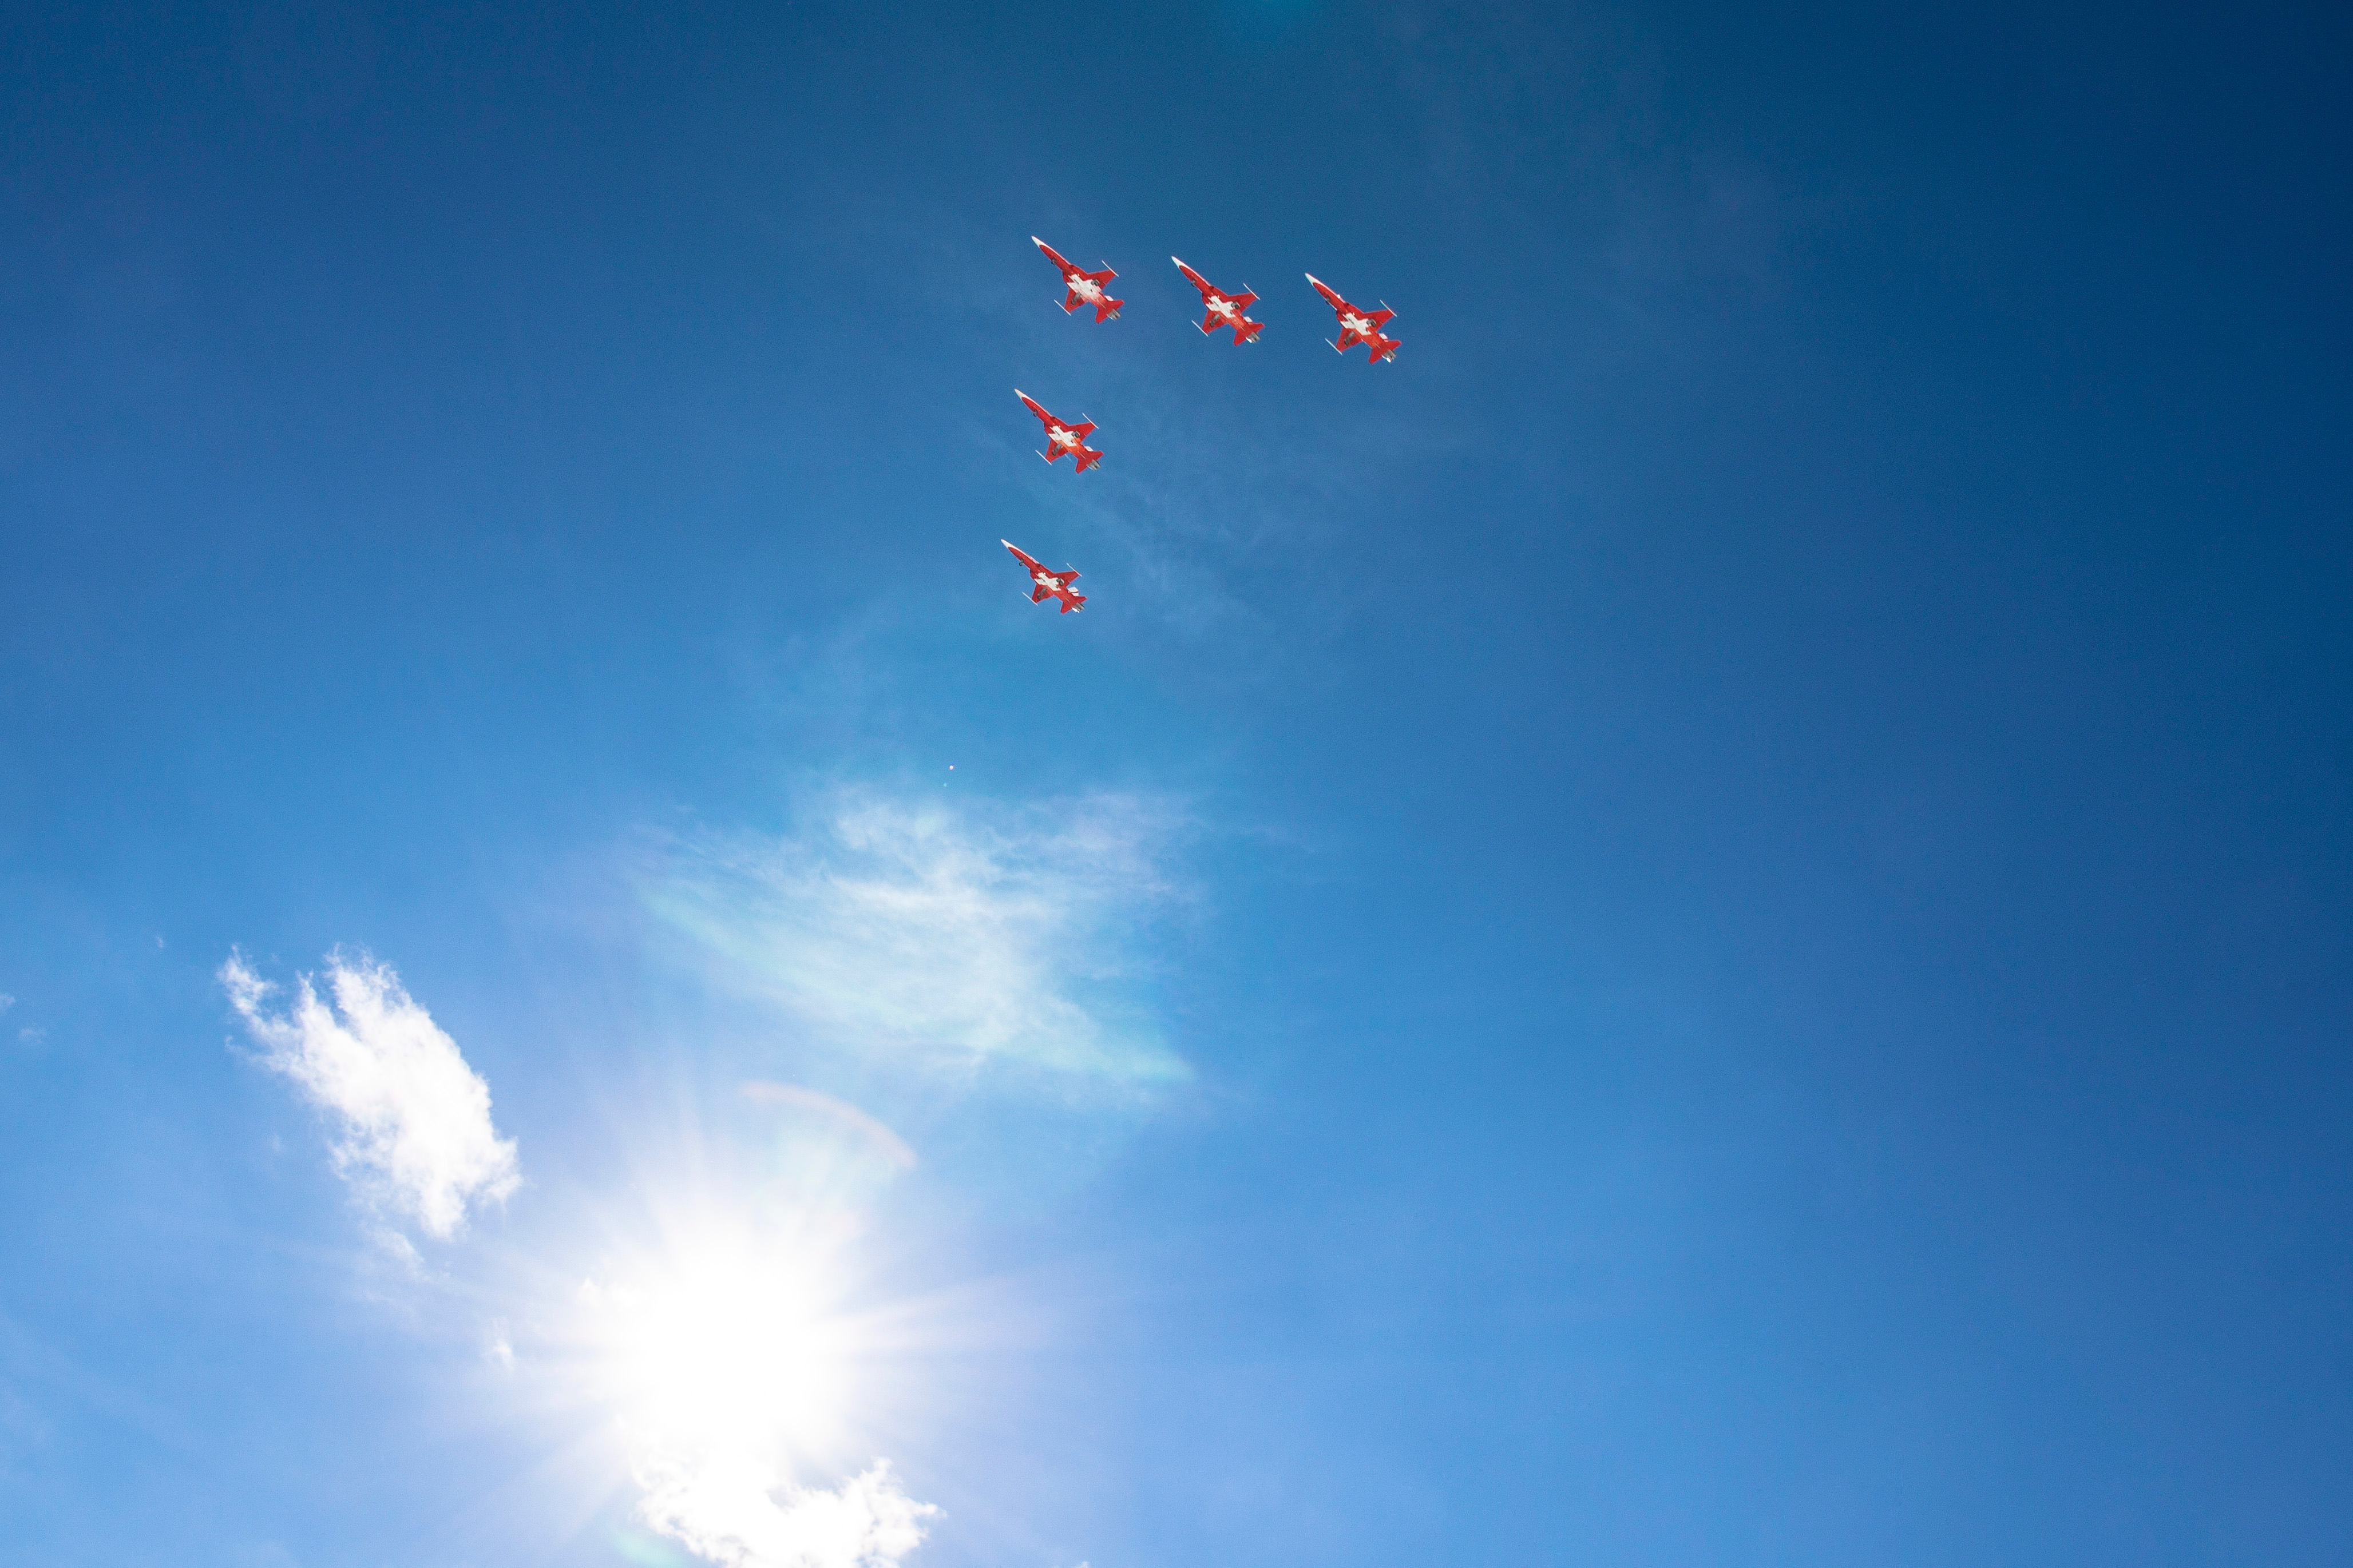
cloud, sky, blue, toy, parachute, sports, parachuting, atmosphere of earth, windsports, kite sports